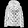
Label: Coat